Rudolf Olsen

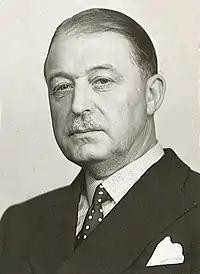
Rudolf Olsen

Rudolf Fredrik Olsen was born in Hvitsten, in Akershus county, Norway. He was the son of Thomas Frederick (Fred.) Olsen (1857-1933). Olsen was educated in Britain, France and Belgium.